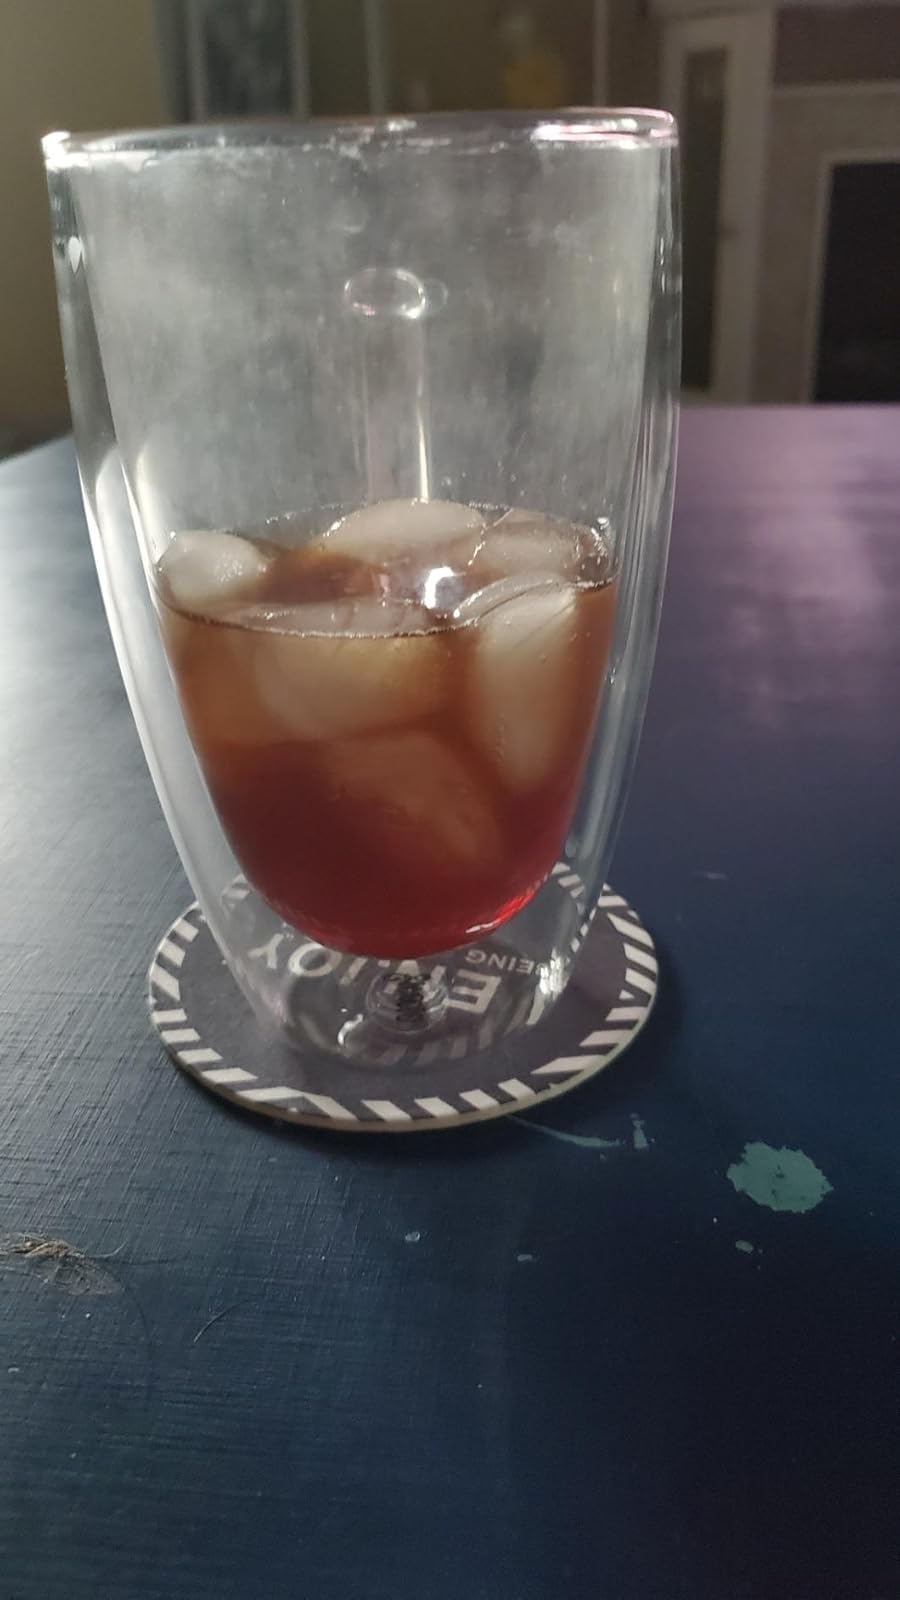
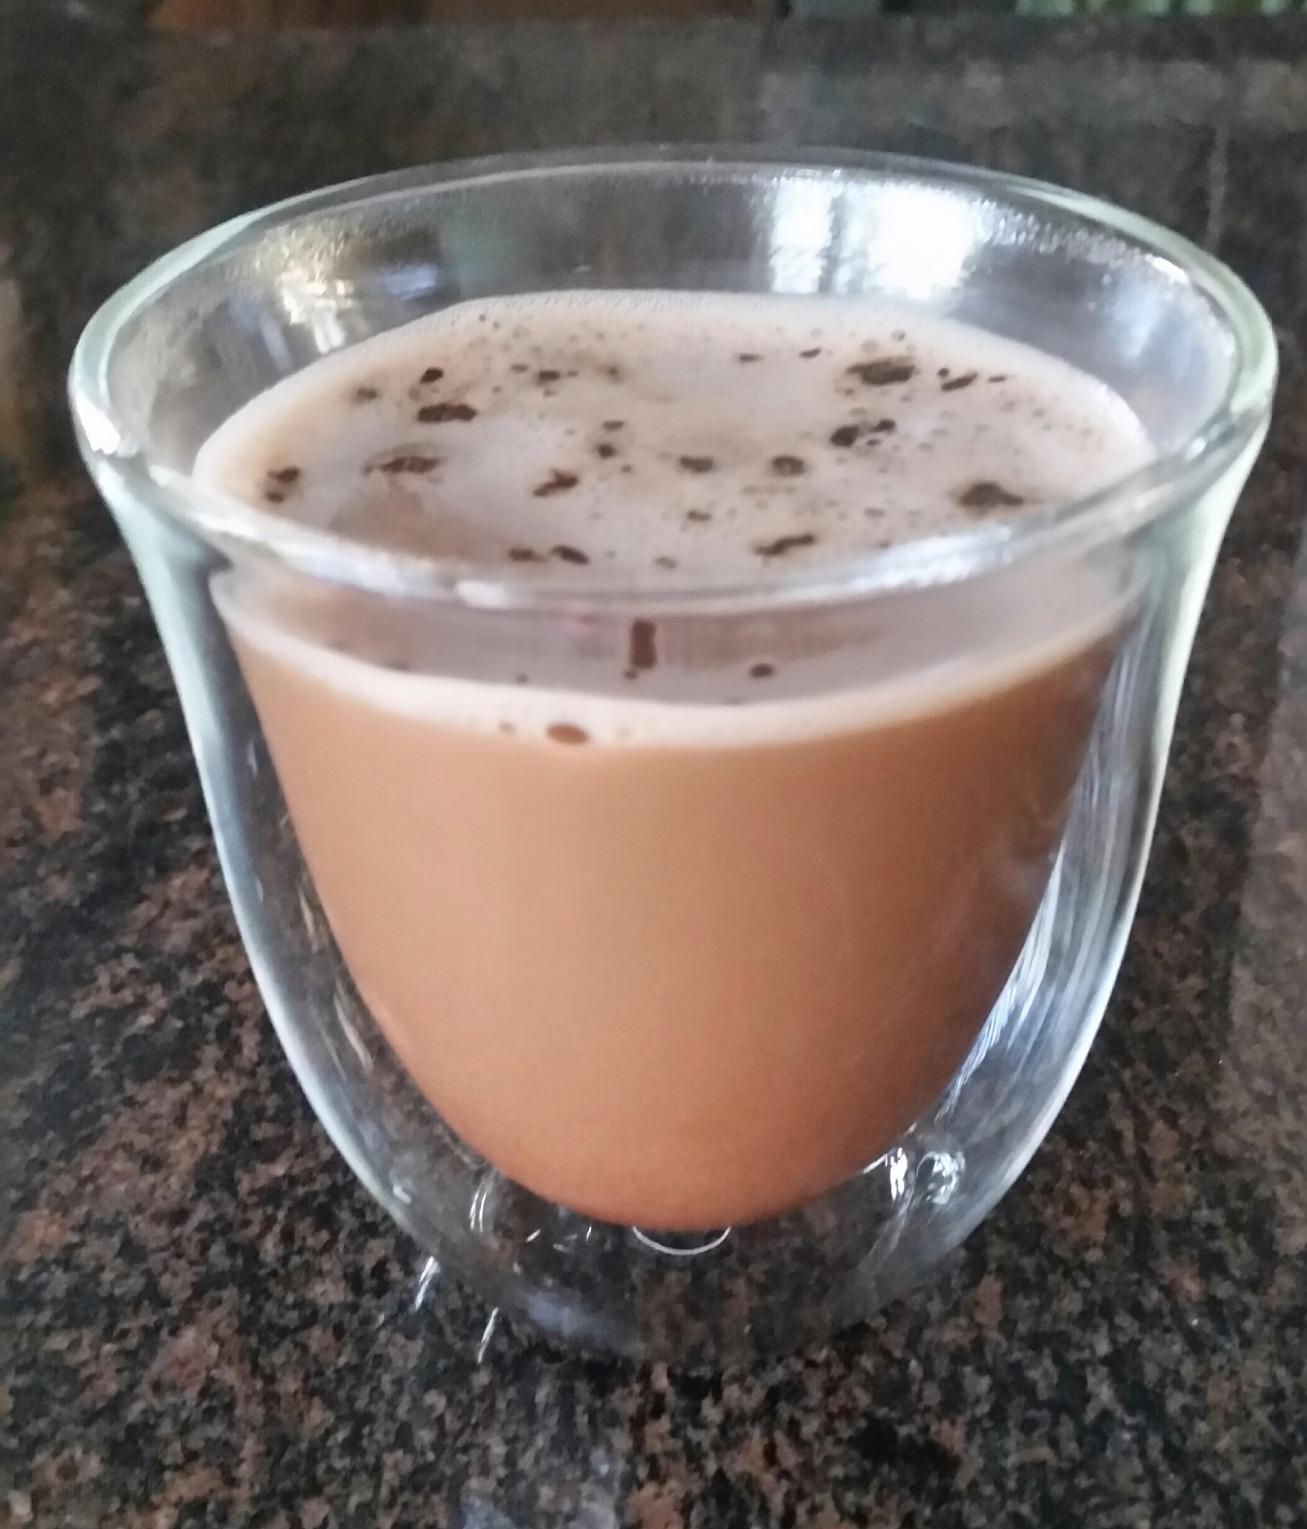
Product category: items_mug
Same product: no